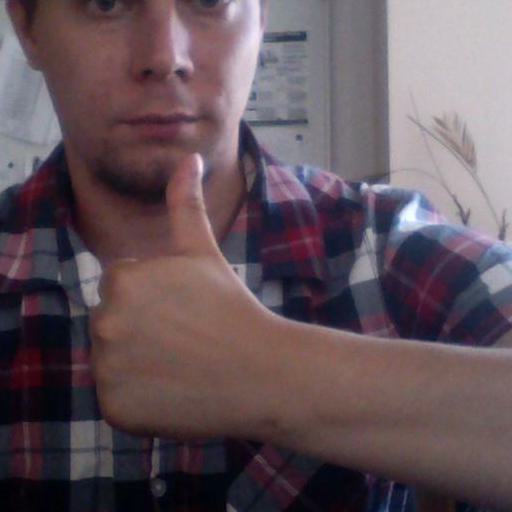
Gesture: like